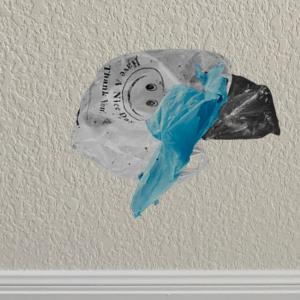
Label: plasticbags